The Battles of Bull Run

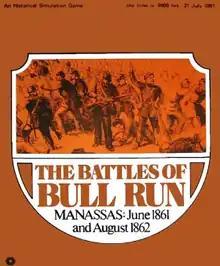

The Battles of Bull Run, subtitled "Manassas – June 1861 and August 1862", is a board wargame published by Simulations Publications Inc. (SPI) in 1972 that contains two American Civil War simulations covering the First Battle of Bull Run in 1861, and the Second Battle of Bull Run in 1862.